Personnel Armor System for Ground Troops

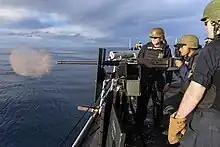
U.S. Navy sailors in January 2017 wearing PASGT helmets

The PASGT helmet was replaced in U.S. military service by the Lightweight Helmet for the U.S. Marine Corps and the Modular Integrated Communications Helmet by the U.S. Army, which was in turn replaced by the Advanced Combat Helmet.